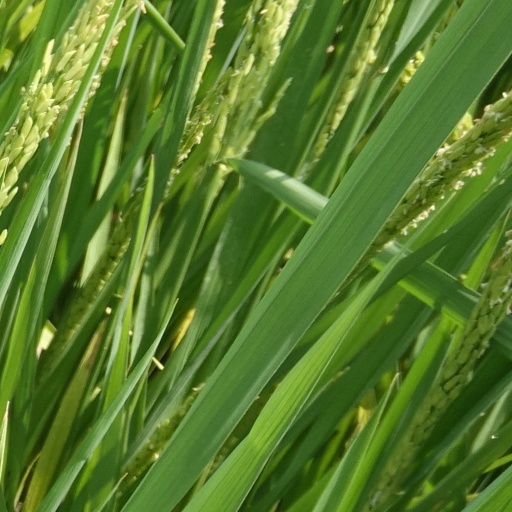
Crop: rice